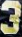
Number: 3